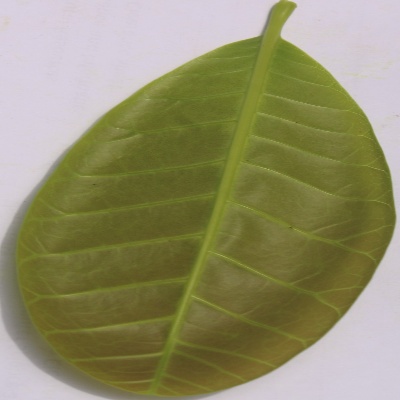
Crop: Cashew
Condition: healthy